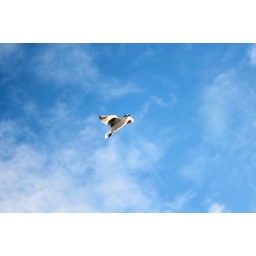
Sea Gull in flight on a blue sky with a a few wisps of cloud.